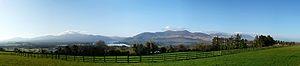
Aghadoe est un grand townland surplombant la ville et les lacs de Killarney, dans le comté de Kerry, en Irlande.